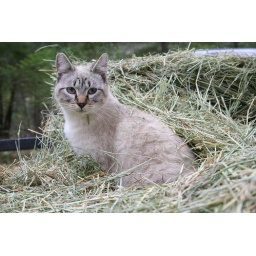
My best friends kitty Cumulus loves to hide in the horses hay! Im suprised he hasnt been eaten yet!